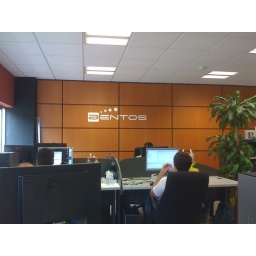
aentos logo sticked on the wall in our office